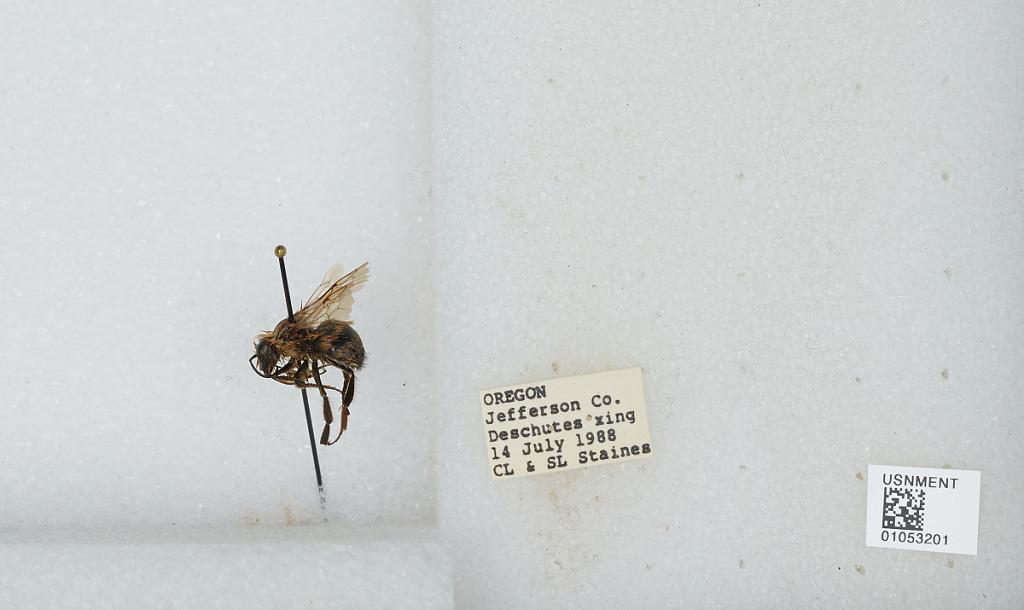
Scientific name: Bombus sp.
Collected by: C. Staines & S. Staines
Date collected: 1988-7-14
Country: United States
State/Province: Oregon
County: Jefferson
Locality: Deschutes crossing
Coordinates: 44.7608, -121.228